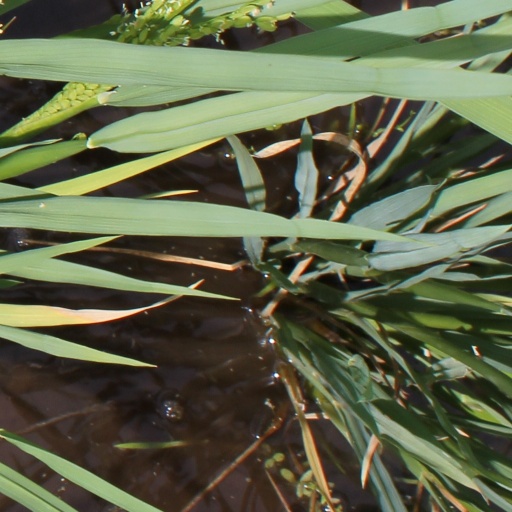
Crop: rice